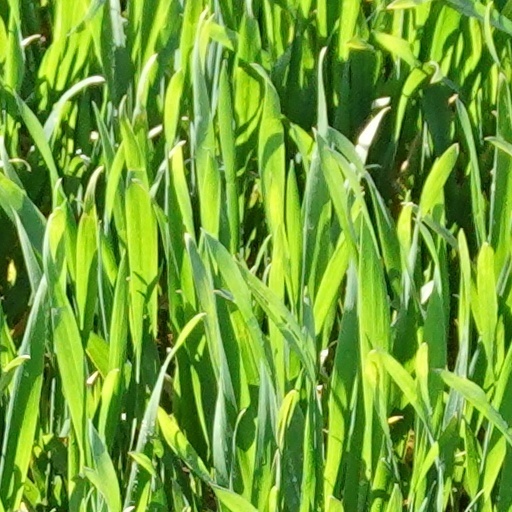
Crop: wheat